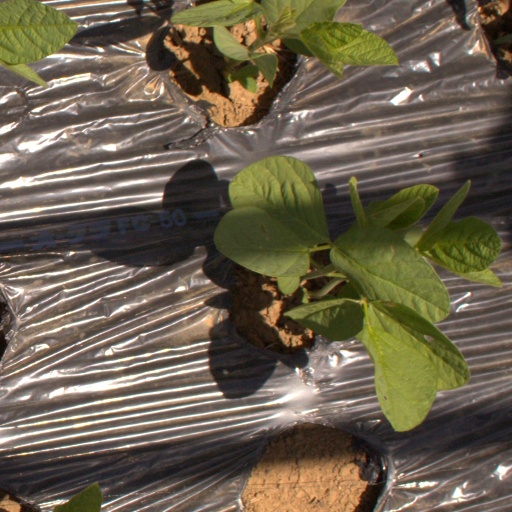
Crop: Jerusalem artichoke